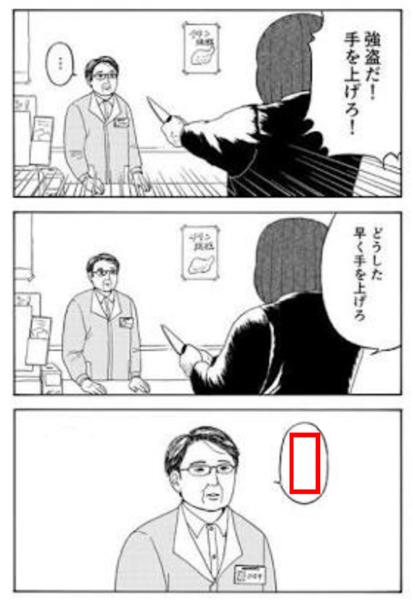
回答: めい怖くないもん